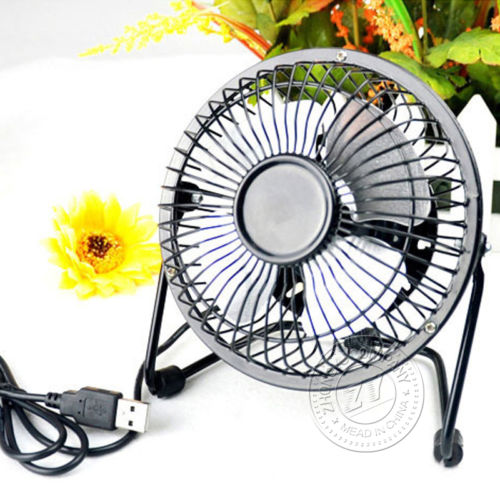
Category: fan